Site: brandenburg
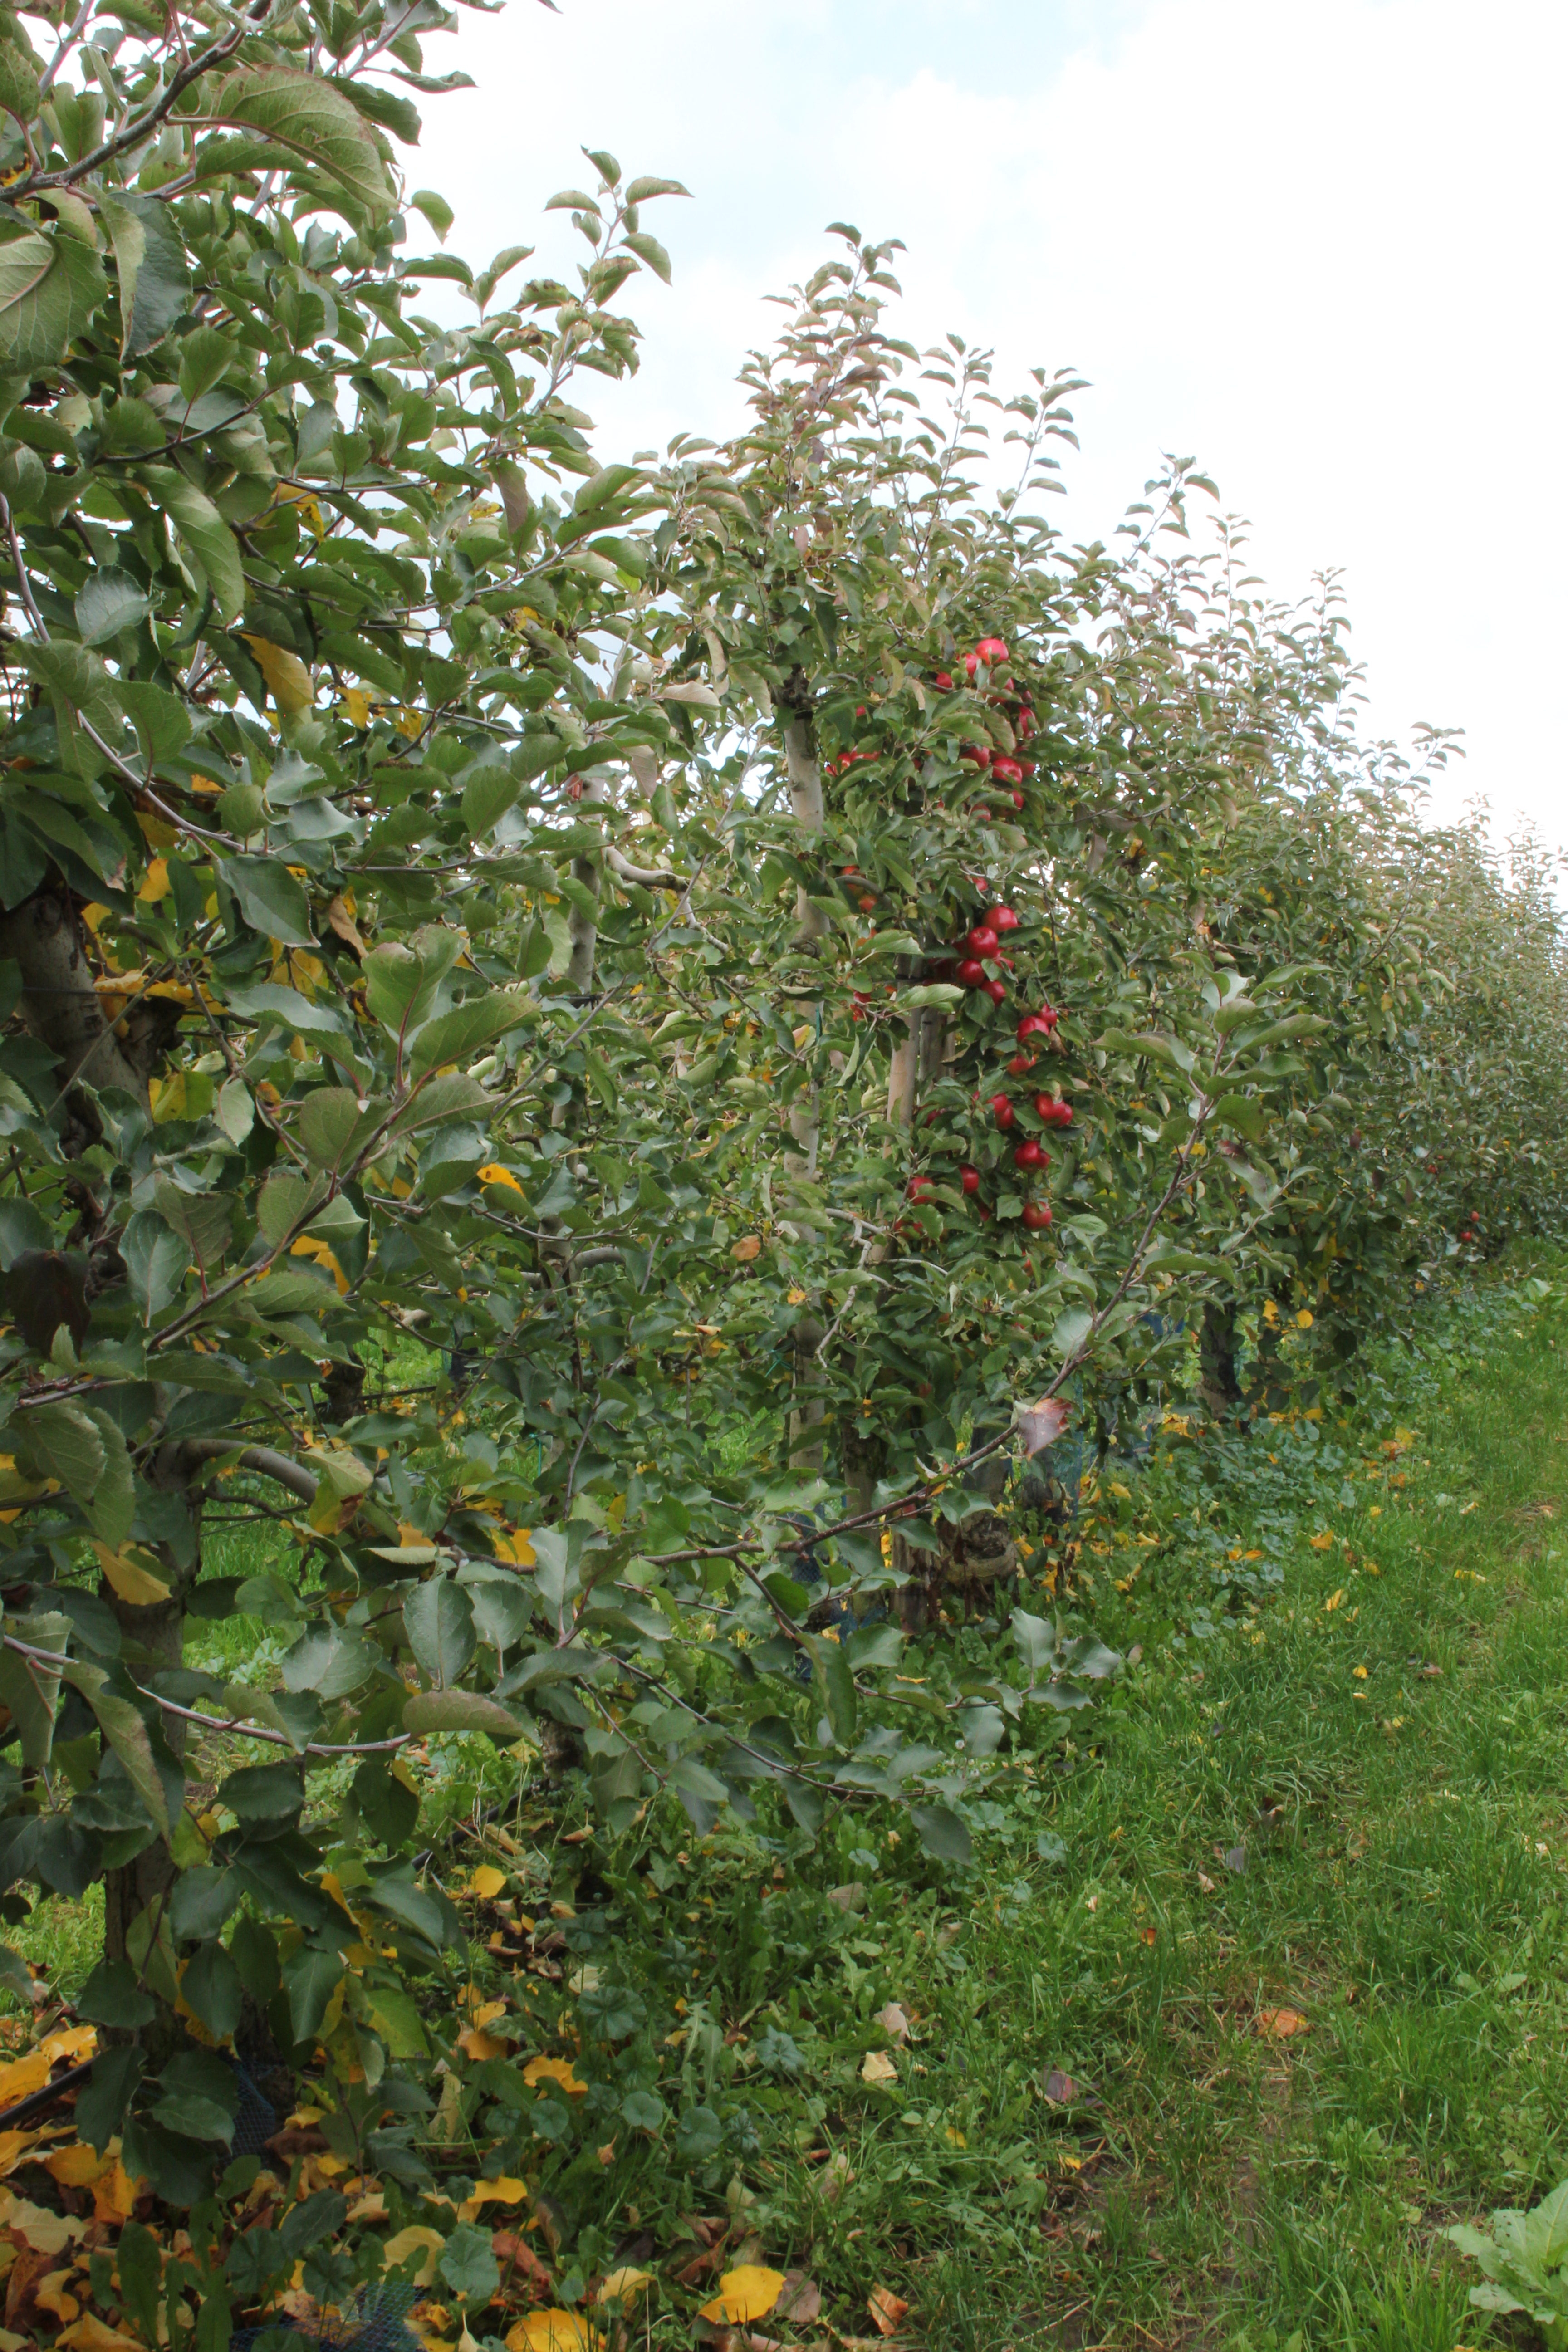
Growth stage (BBCH 91): Senescence, beginning of dormancy